Dusky catshark

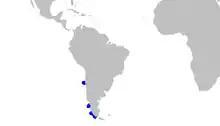
Regions with common "Bythaelurus canescens" sightings.

"Bythaelurus canescens" is deep-sea shark, generally located between depths of . It lives primarily on mud on the upper continental slopes, but can also be found on rocky bottoms. It is an important mesopredator, and is often caught it shrimp trawl nets in northern and central Chilean coasts. Sometimes "B. canescens" makes up to 20.3% of the total catch. In spite of this, little is known about it because it is often thrown back without further consideration. Trophic ecology studies are often done on "B. canescens t"o obtain a general overview of their diet.